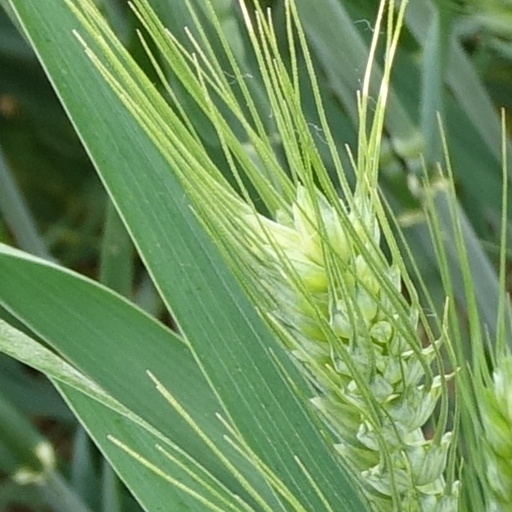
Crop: wheat